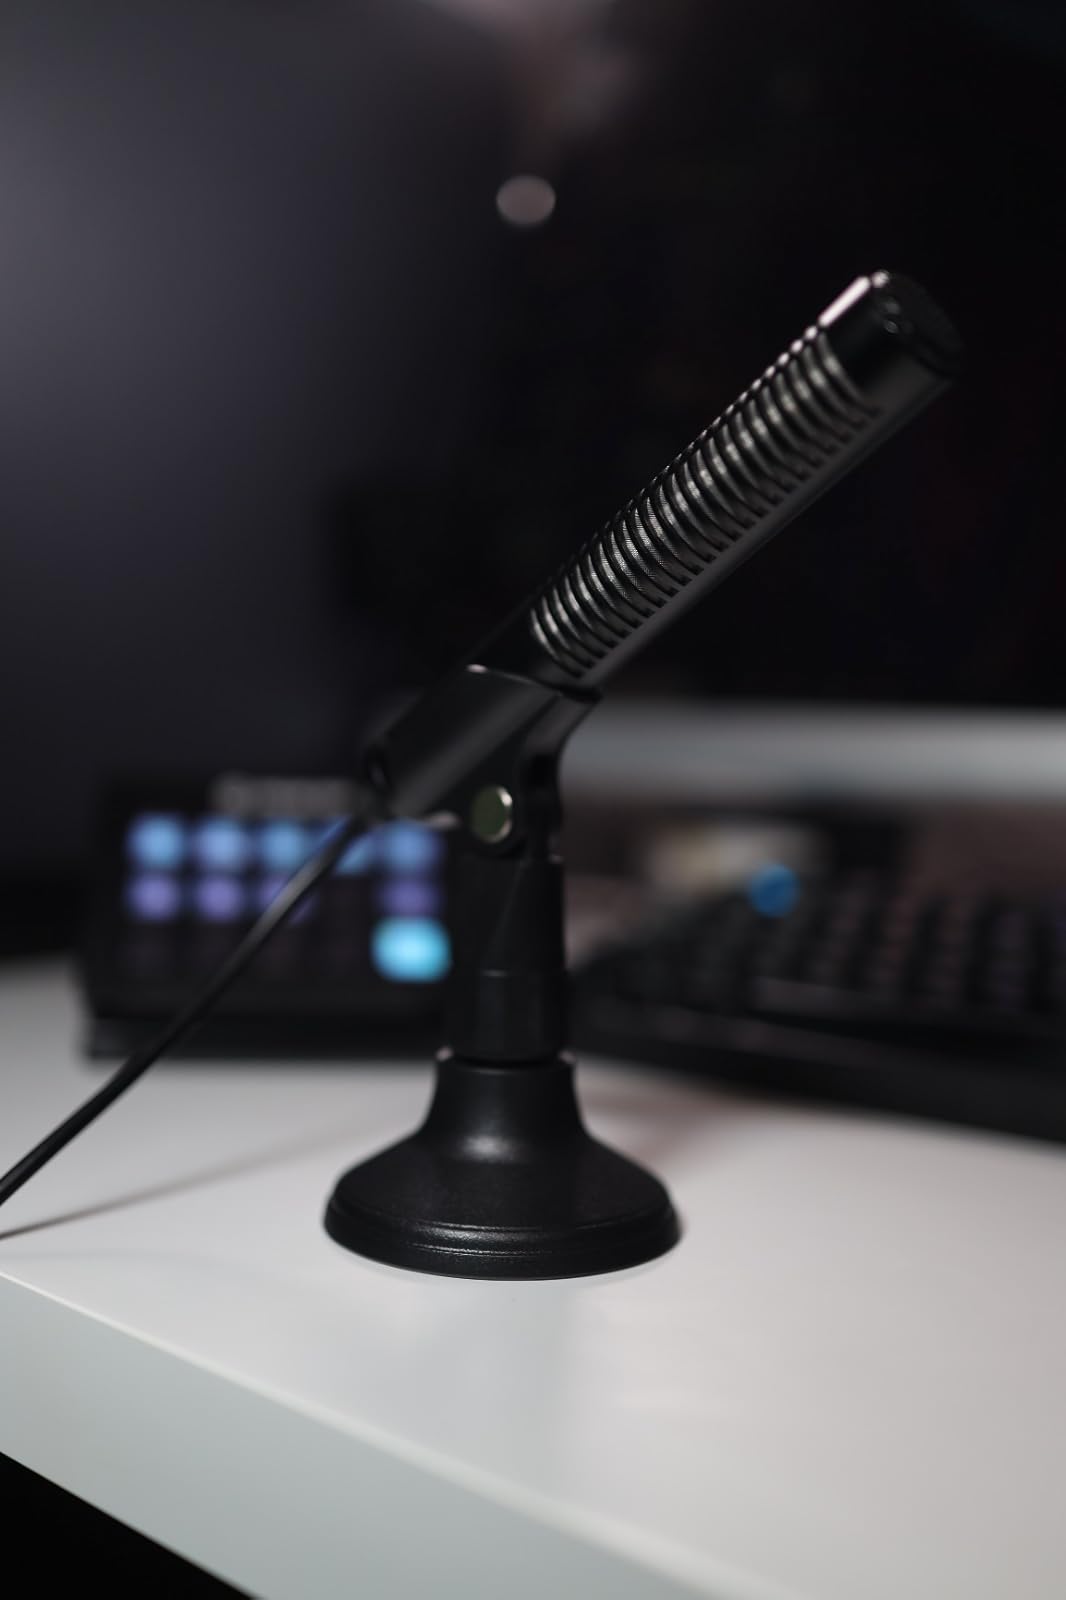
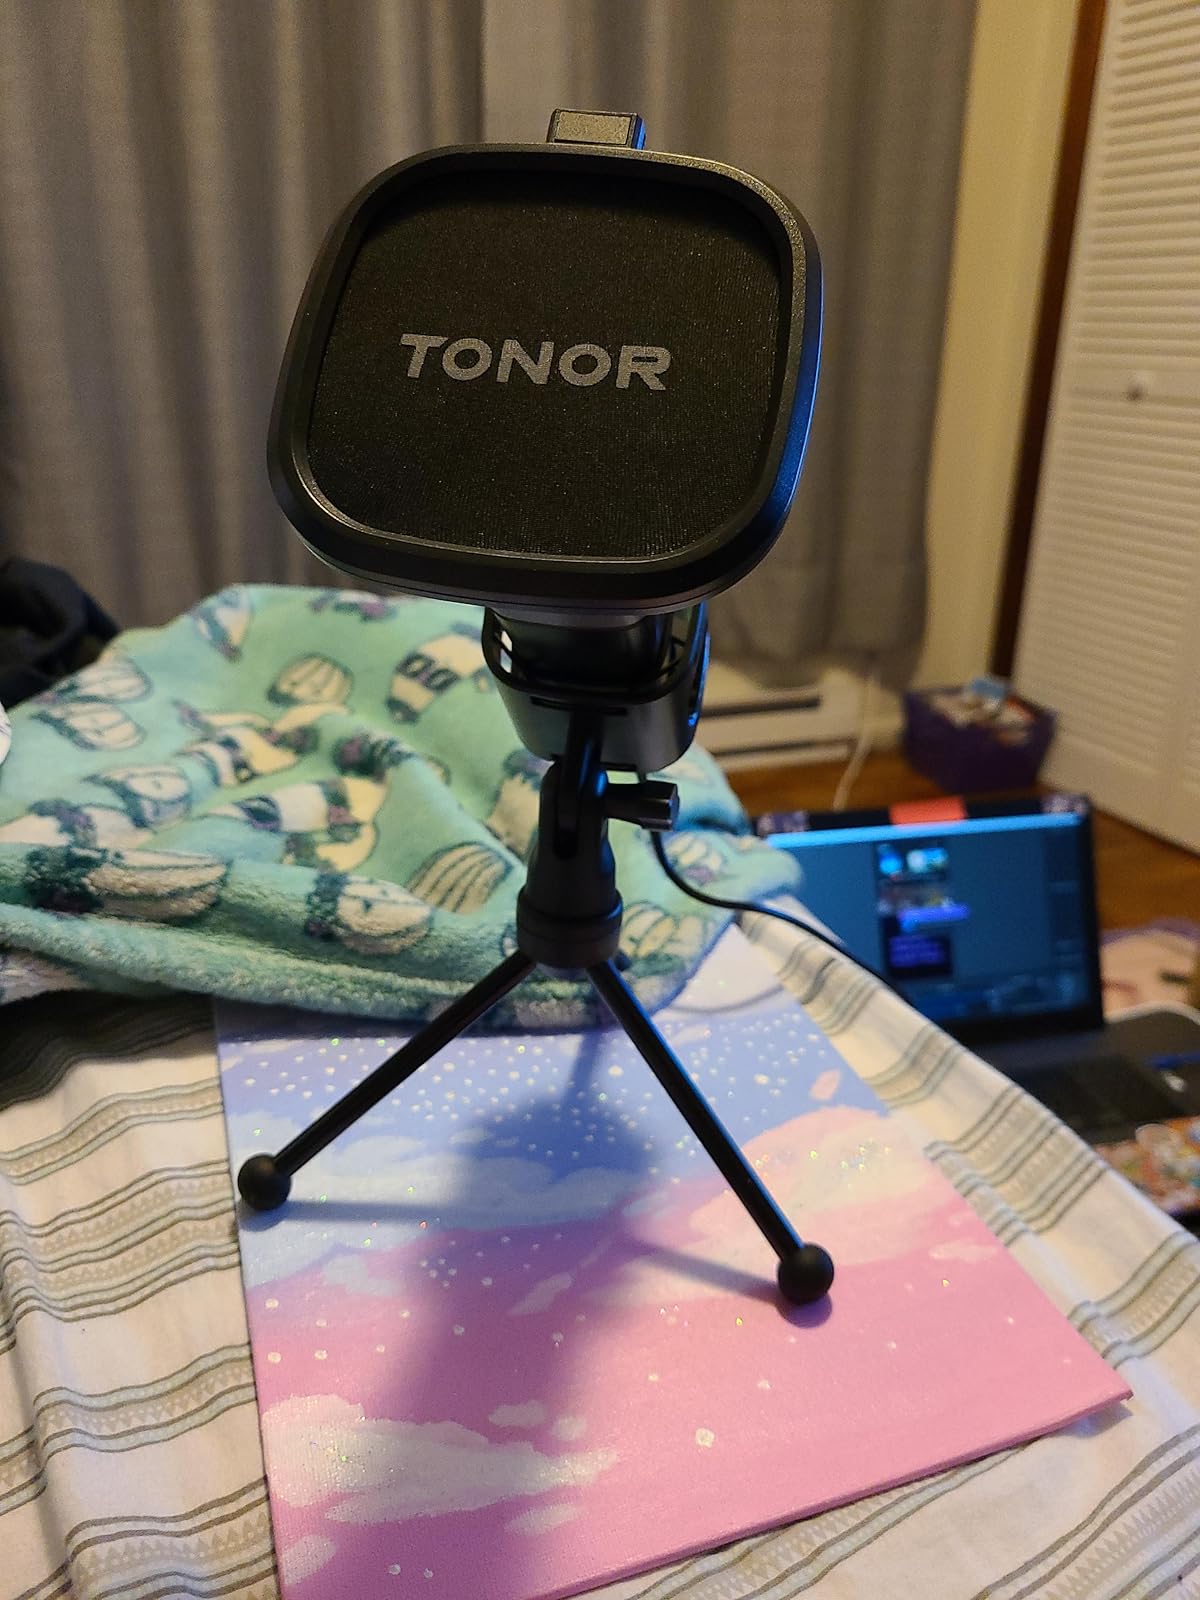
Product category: microphone
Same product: no